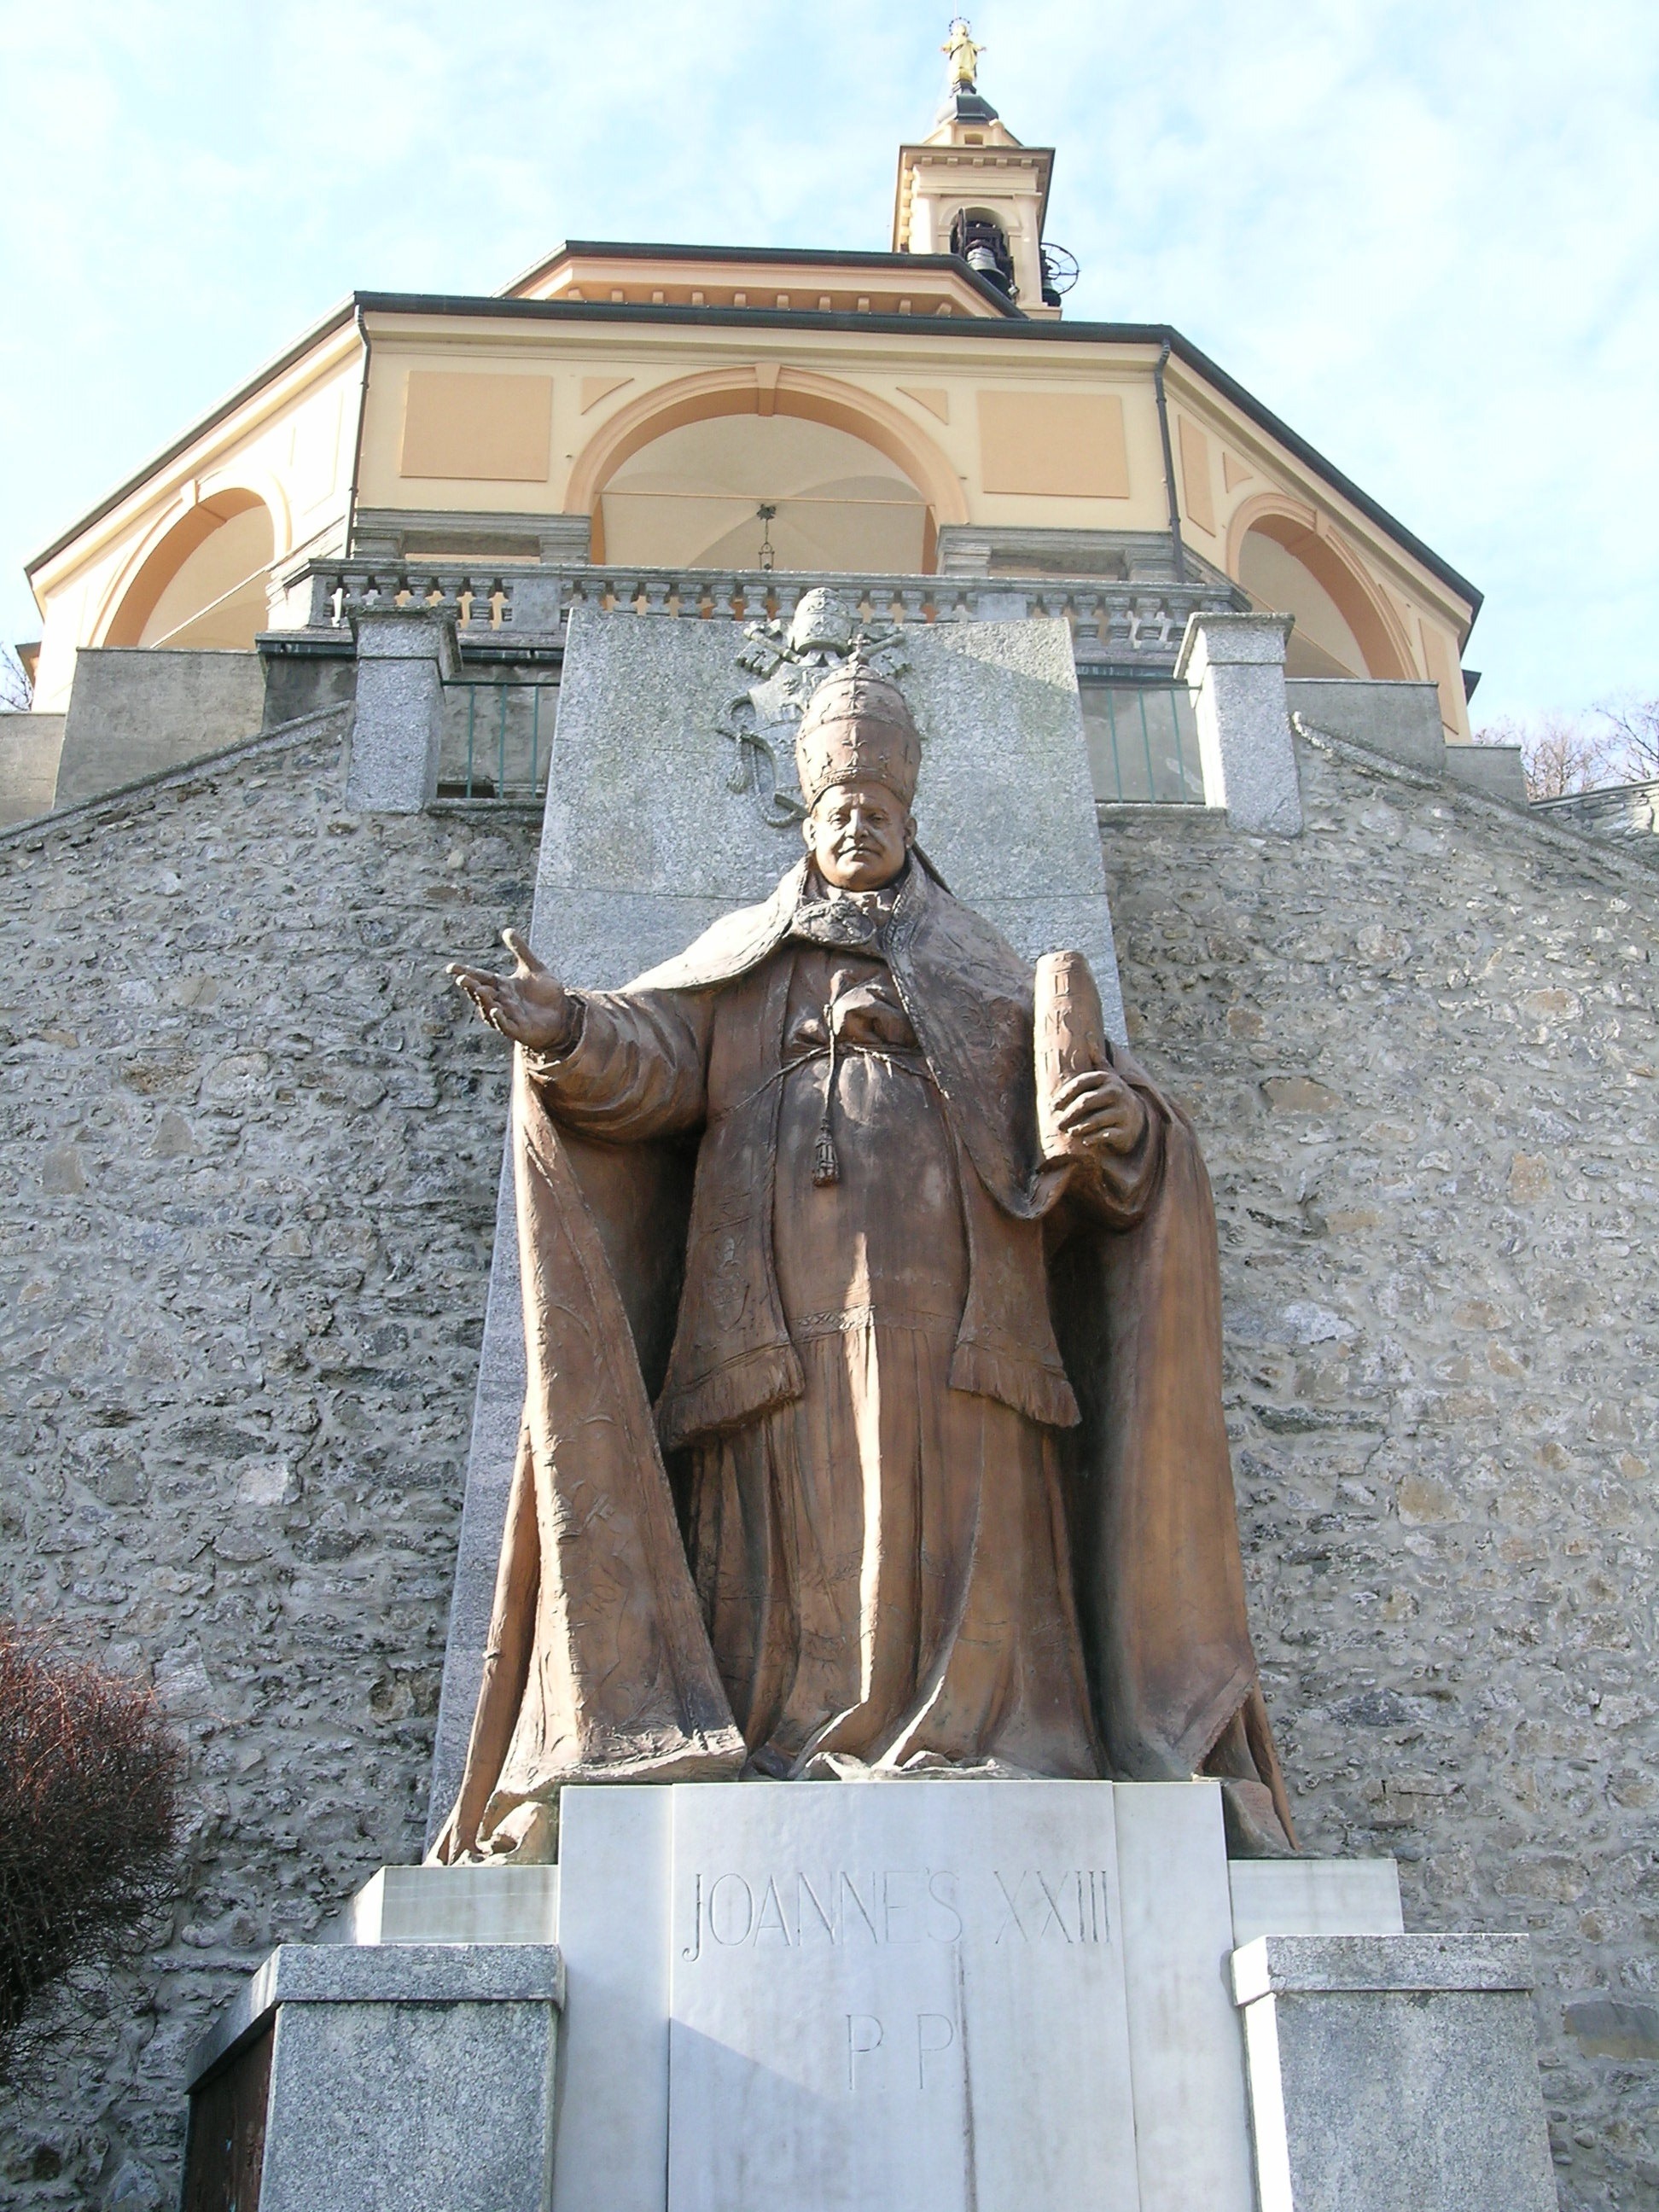
monument, statue, italy, church, chapel, place of worship, sculpture, memorial, art, sanctuary, pope, ancient history, madonna del bosco